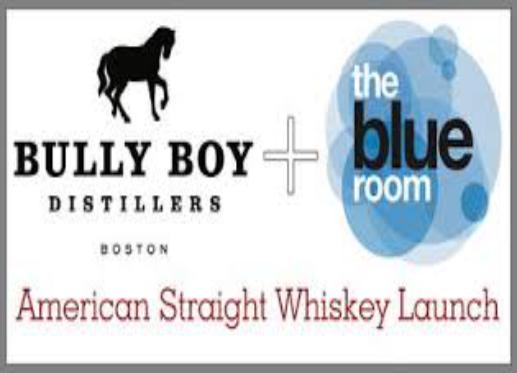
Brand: Bully Boy Distillers
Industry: Food